Lamborghini Murciélago

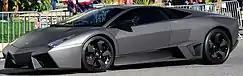

Debuted in 2007 at the Frankfurt Auto Show, the Lamborghini Reventón is a modified version of the Murciélago. The car's mechanical underpinnings and engine are identical to those of the Murciélago LP 640. However, cosmetics are all unique. Interior and exterior styling were inspired by stealth fighter design, taking cues from aircraft such as the F-22 Raptor. Only 21 units were built, of which one was retained by the factory to be exhibited in the Lamborghini museum. Lamborghini also produced 15 units of a roadster version.